Thalkirchen-Obersendling-Forstenried-Fürstenried-Solln

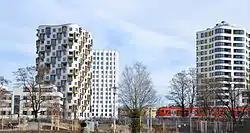
Residential area in Obersendling

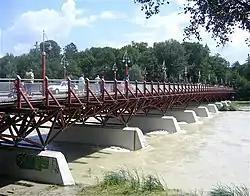
Thalkirchner bridge crossing the Isar

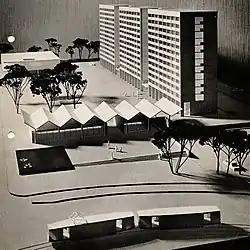
Sparkassenhochhaus Fürstenried 1

Thalkirchen is located on the river Isar and is a mostly residential district. Sights include the Flaucher, a part of the Isarauen ("floodplains") and a popular recreation site, and Tierpark Hellabrunn (Munich Zoo) which can be found on the opposite side of the river from Thalkirchen. The U-Bahn station Thalkirchen provides westside riverfront access to the zoo, which is on the eastern bank of the river. This is possible because of the Tierpark bridge, connecting the two sides, which is very close to the location of the U-Bahn station.